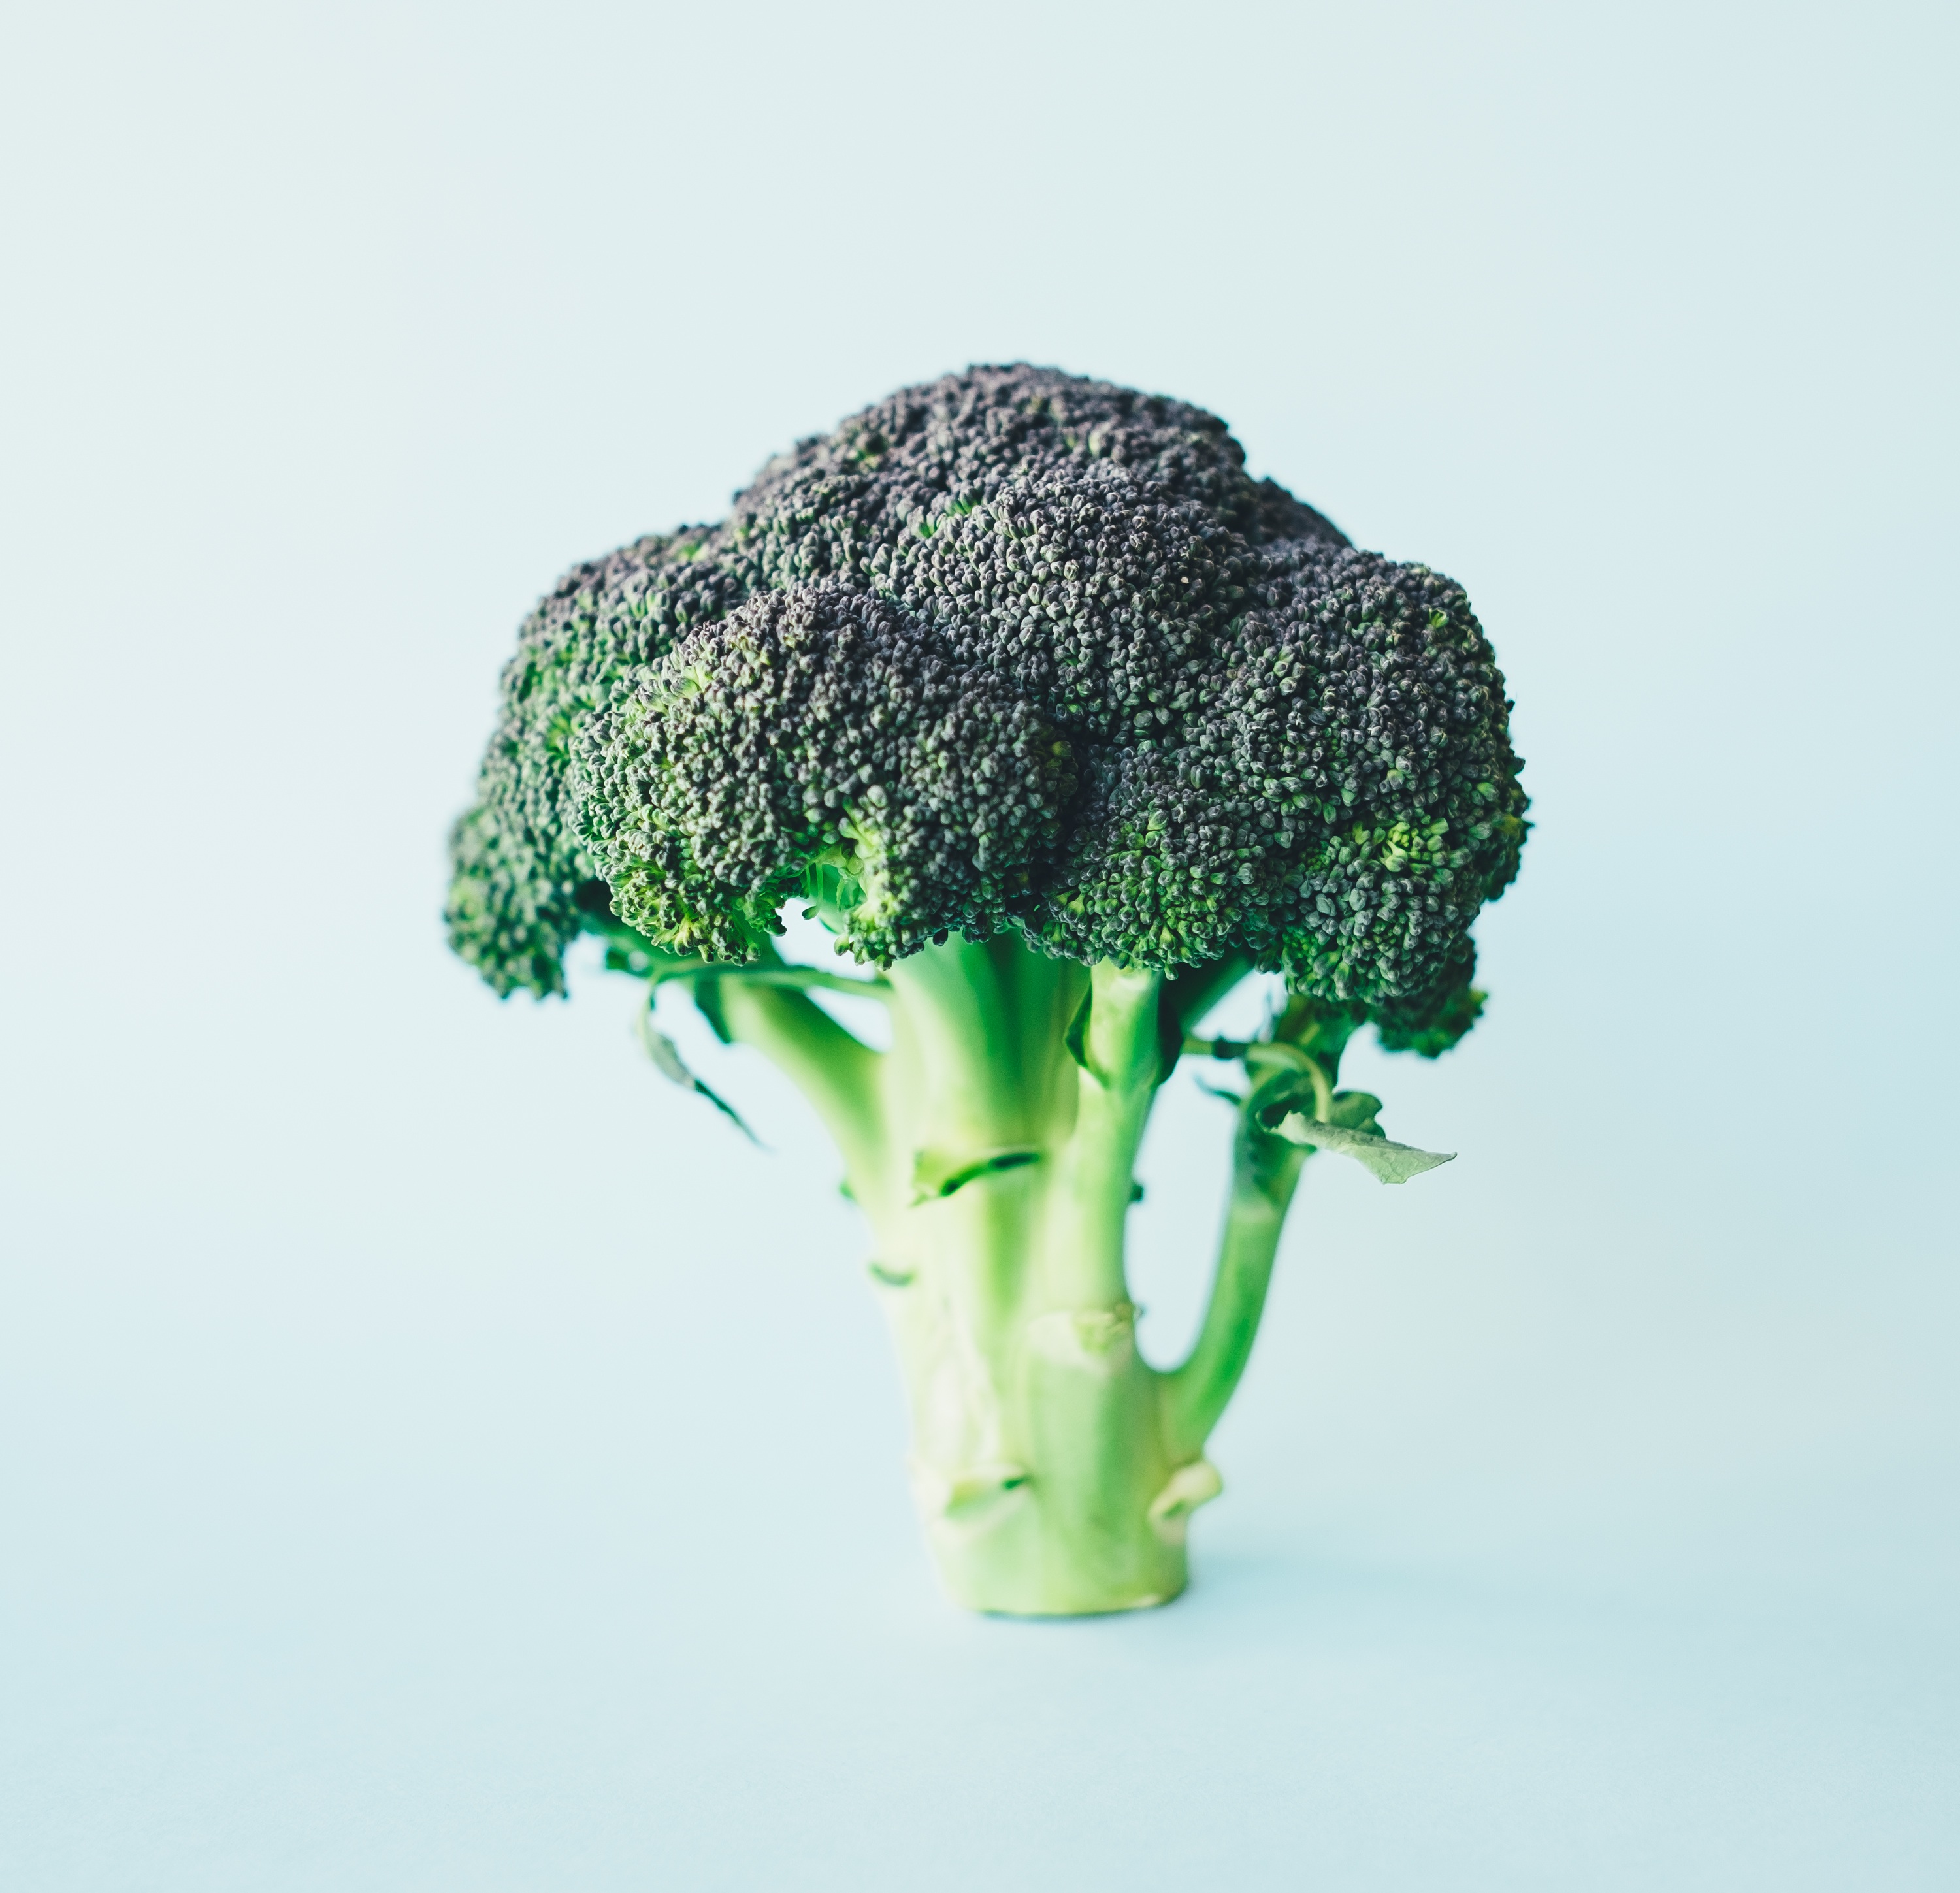
tree, branch, plant, leaf, flower, green, produce, soil, plant stem